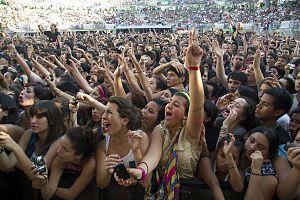
Un fan, le supporteur, l'inconditionnel, l'adepte, ou « l'adhérent » en français est une personne qui éprouve une très forte admiration pour une personne, un groupe de personnes, une équipe de sport, etc.